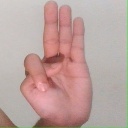
अक्षर: भ